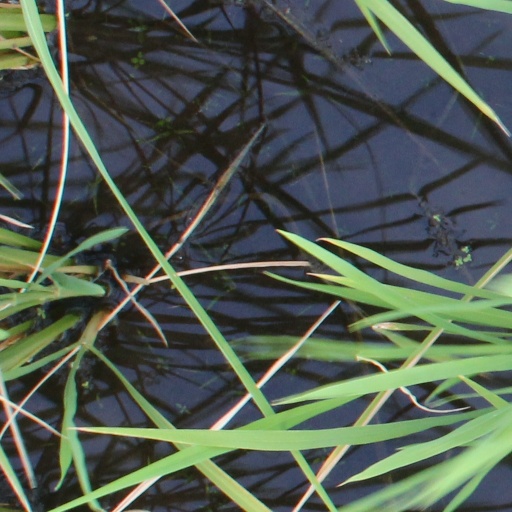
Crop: rice